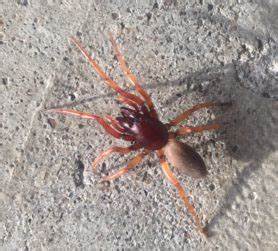
Label: ragno